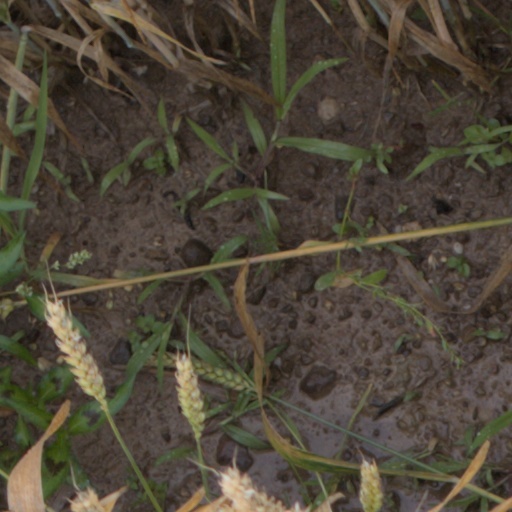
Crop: wheat